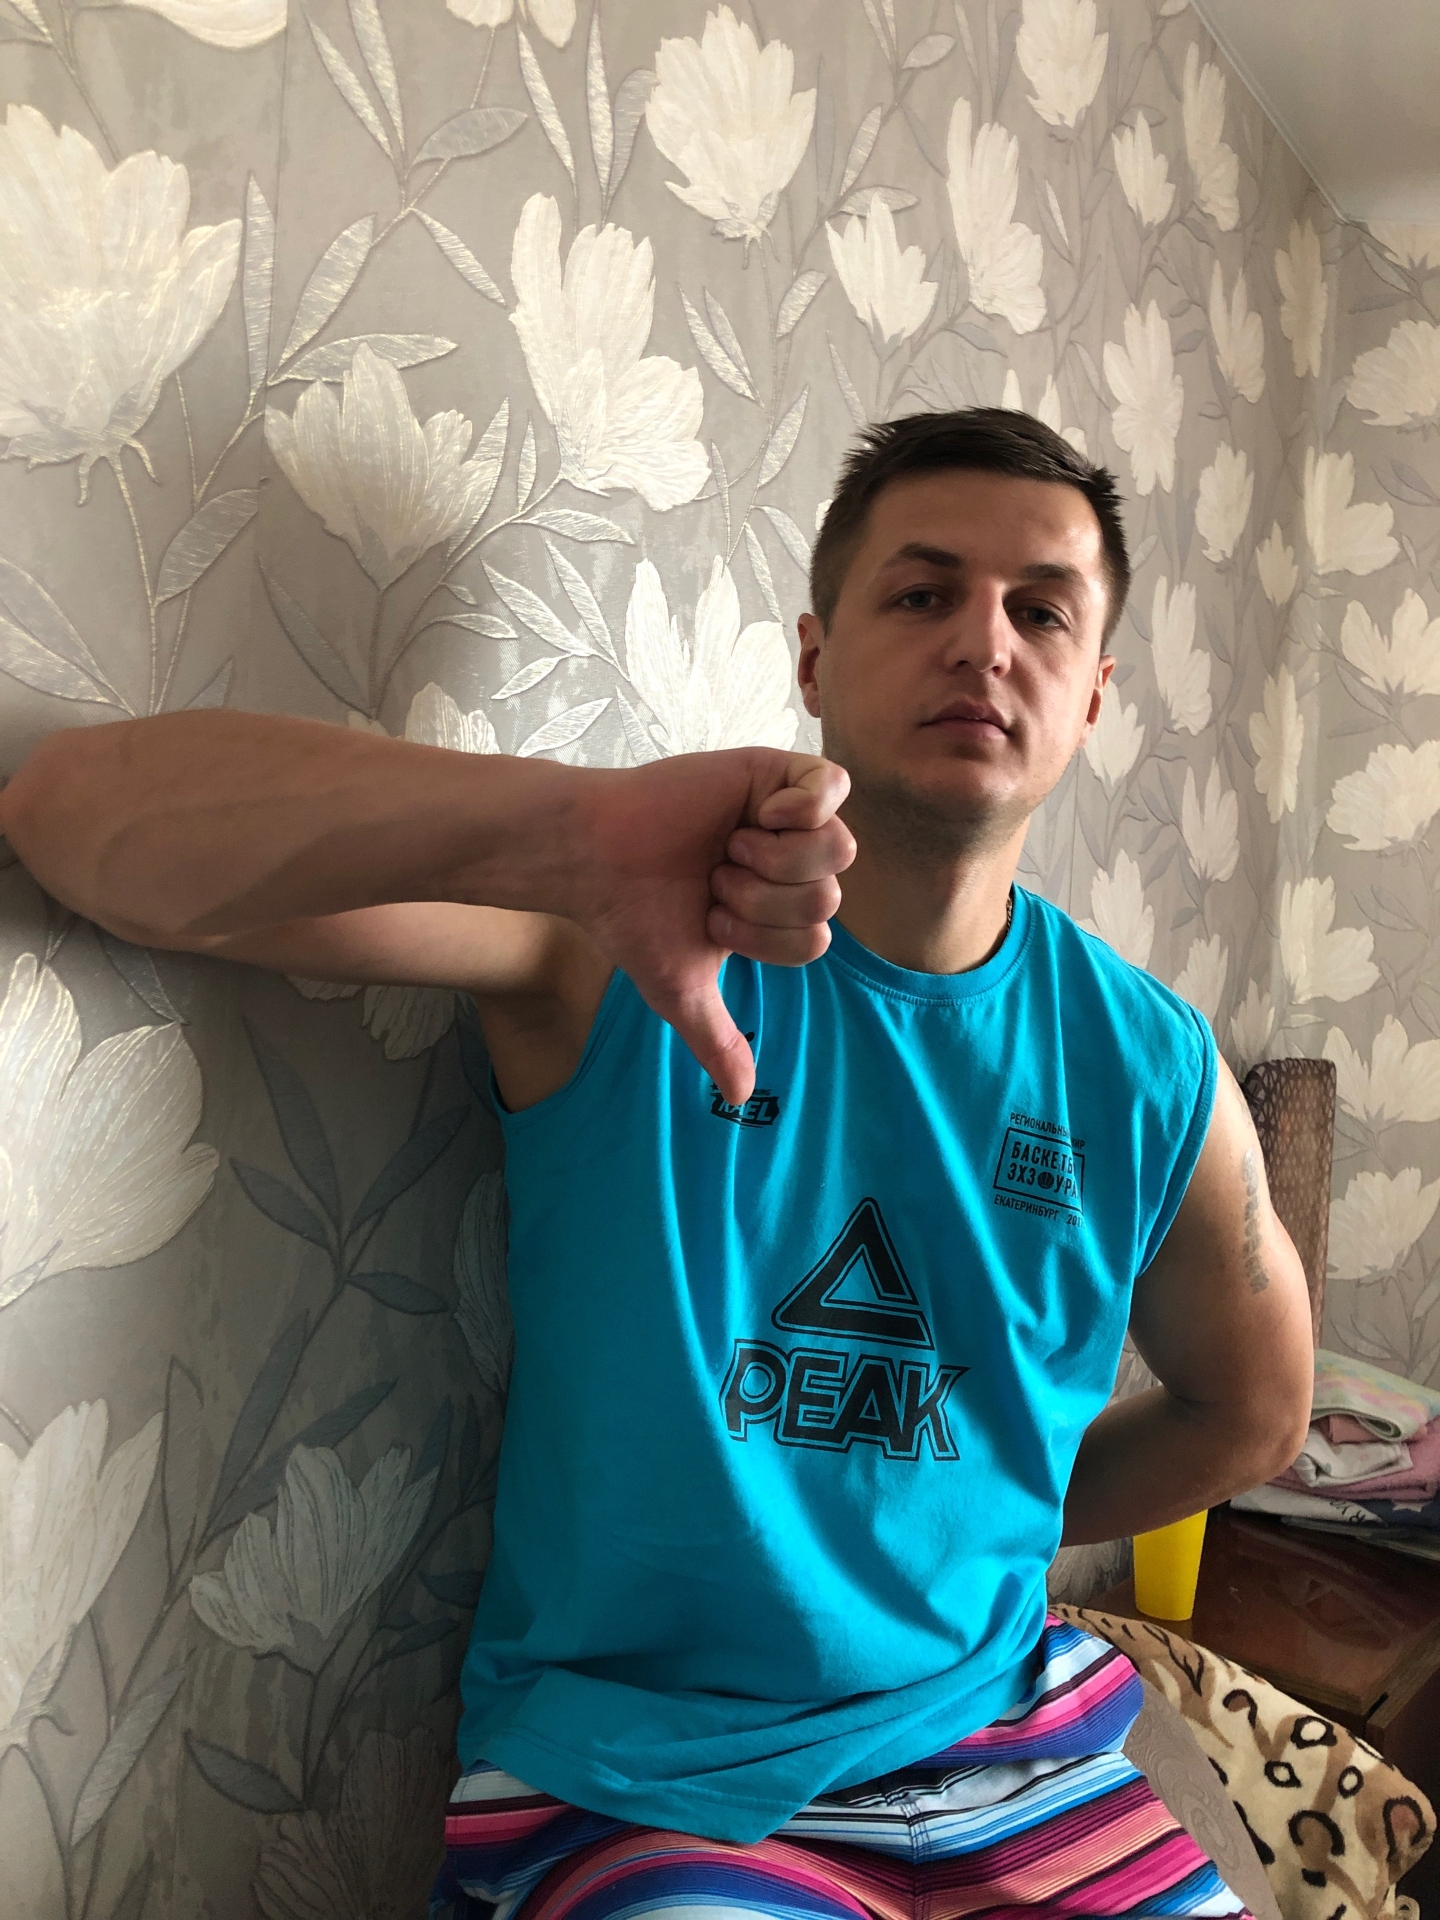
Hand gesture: dislike